Eleutherian Mills

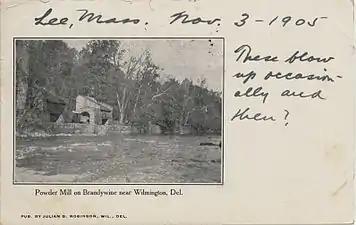
Working powder mills on Brandywine Creek, about 1905. Note the handwritten "These blow up occasionally, and then?"

Eleutherian Mills is a gunpowder mill site that was used for the manufacture of explosives from 1802 to 1921. It was founded by Eleuthère Irénée du Pont, which grew into the DuPont company. The name also refers to the house on the hill above the mills, which was the first du Pont family home in America. In 1957 the site became an outdoor museum when the Hagley Museum and Library was founded. The site was declared a National Historic Landmark in 1966.